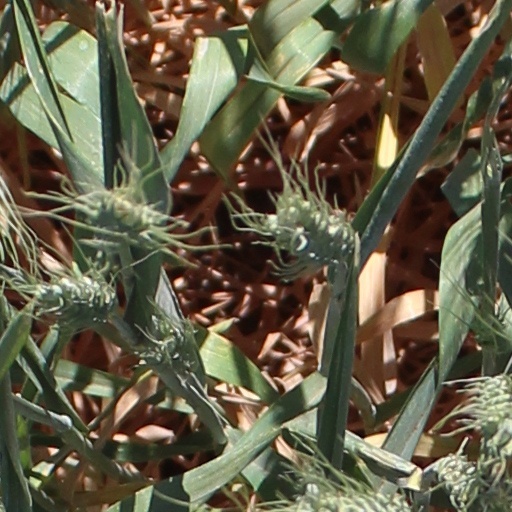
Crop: wheat